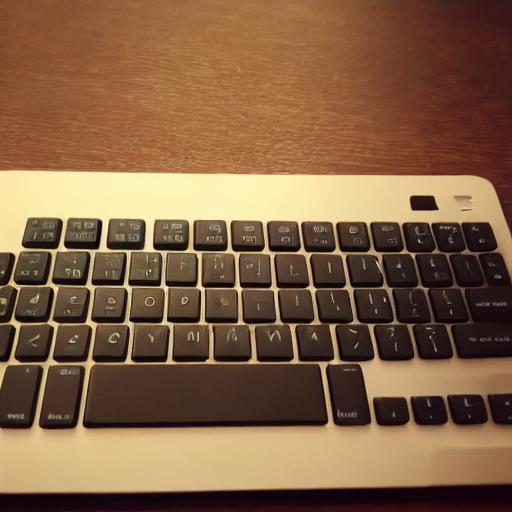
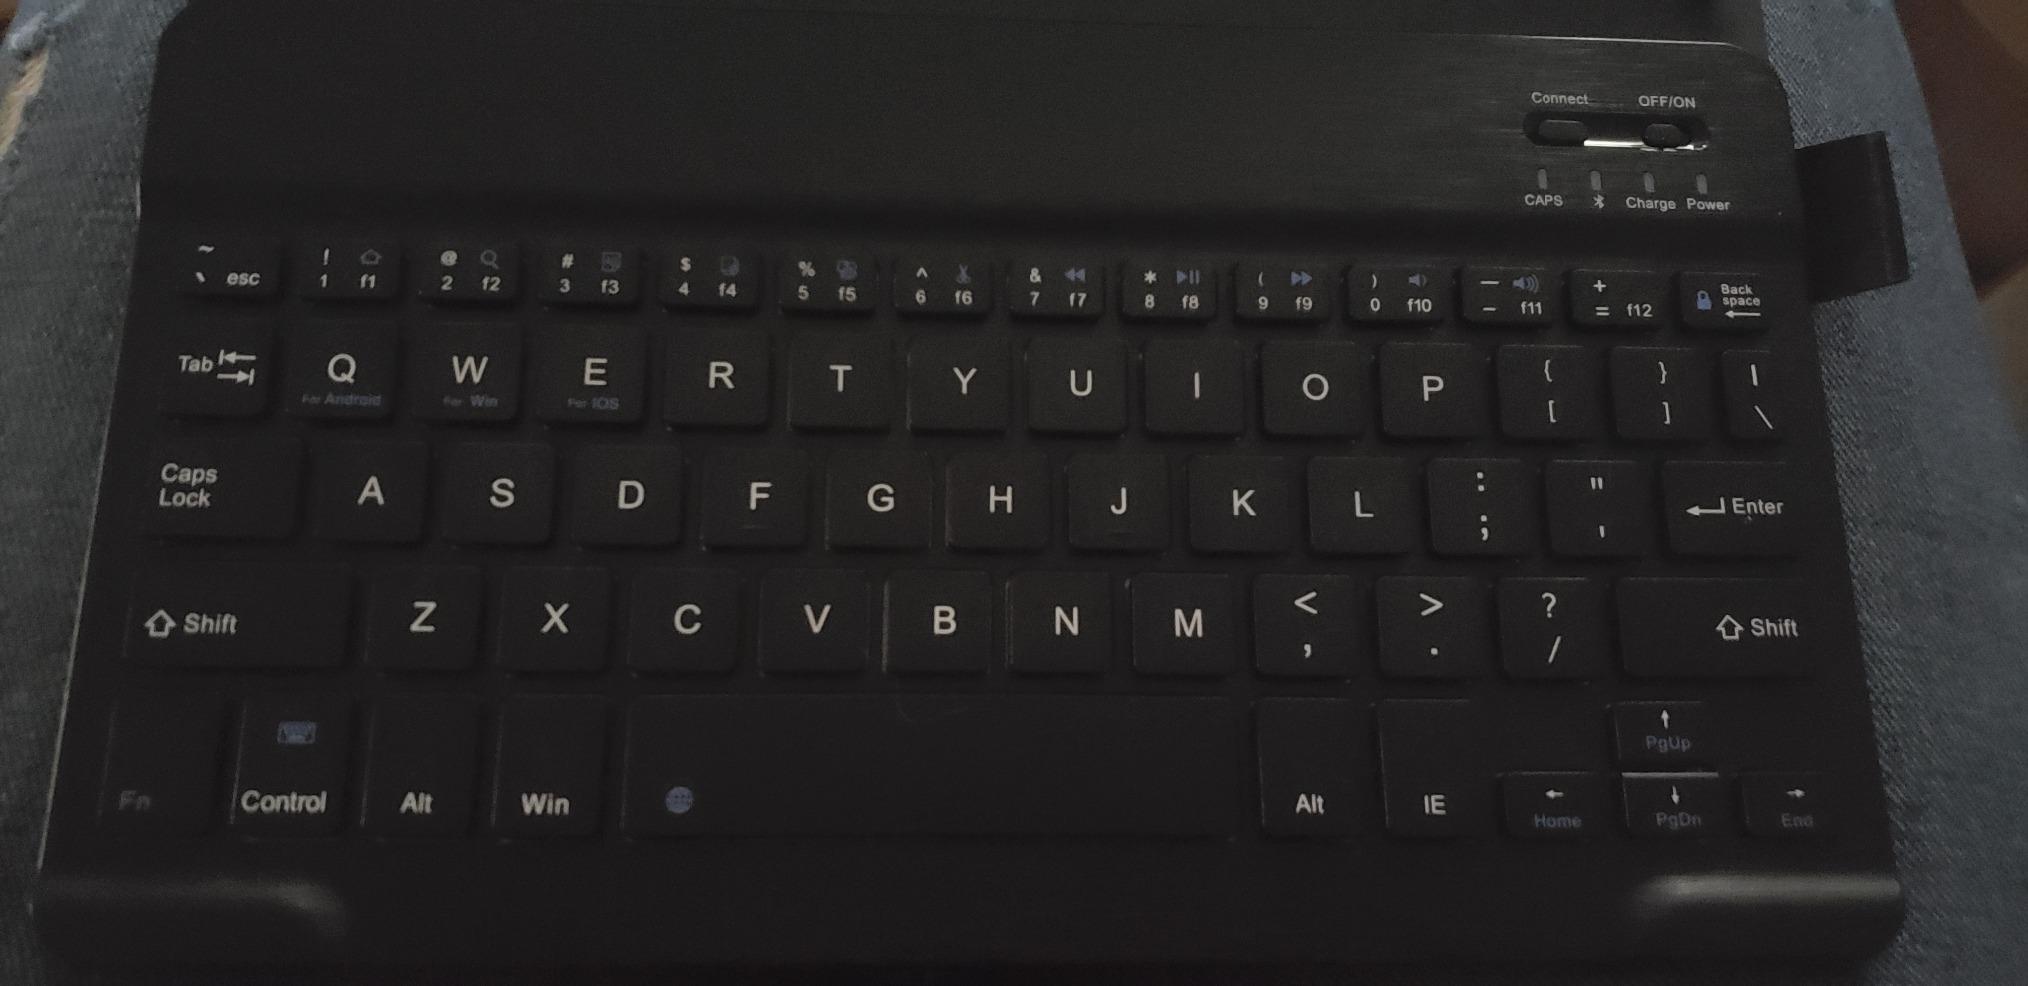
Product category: keyboard
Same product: no